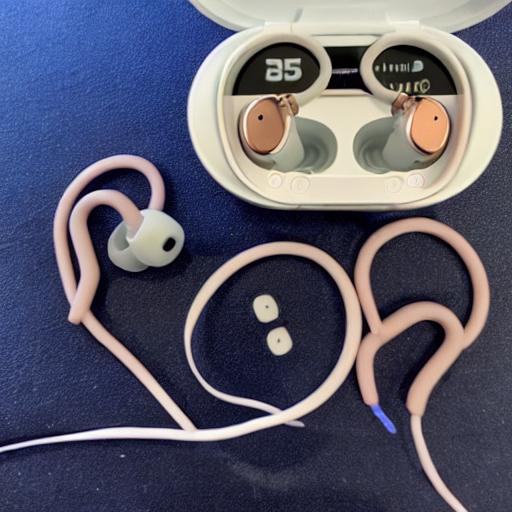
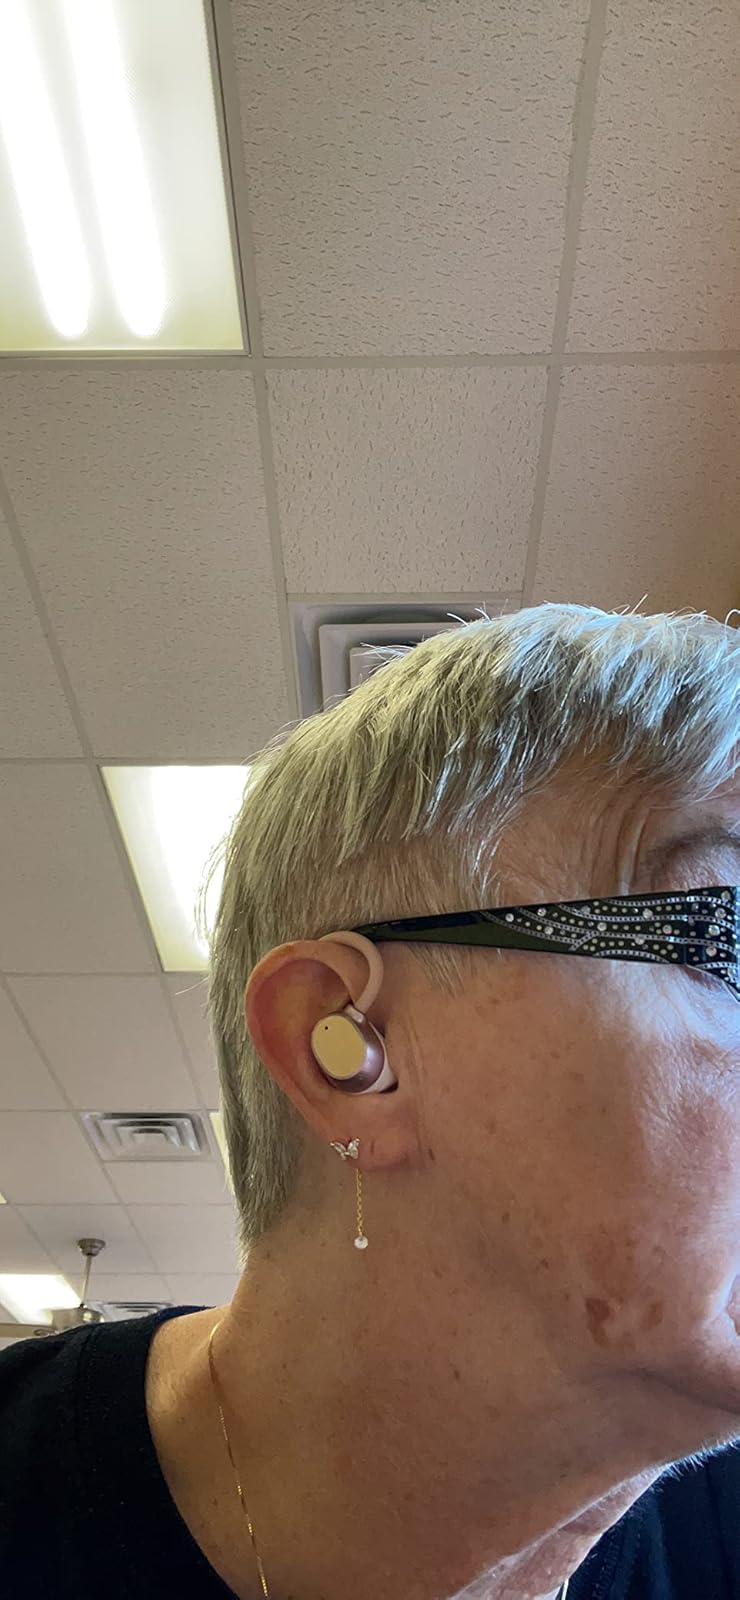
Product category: earbuds
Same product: no